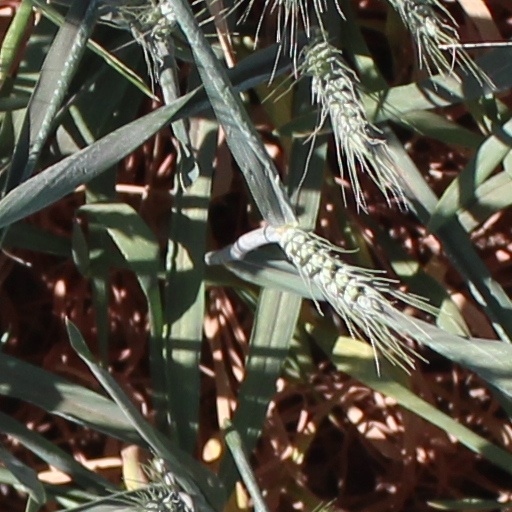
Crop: wheat